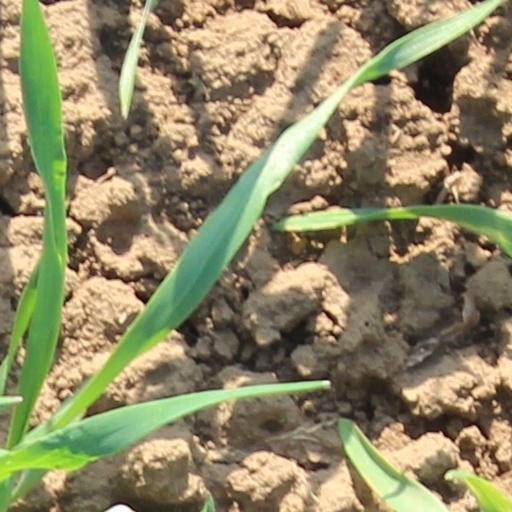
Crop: wheat